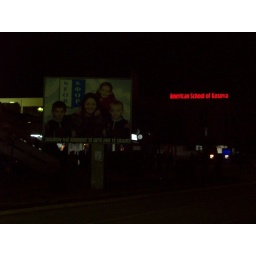
Poster making clear you don't have to fear KFOR (with girl in army clothes umbracing children)